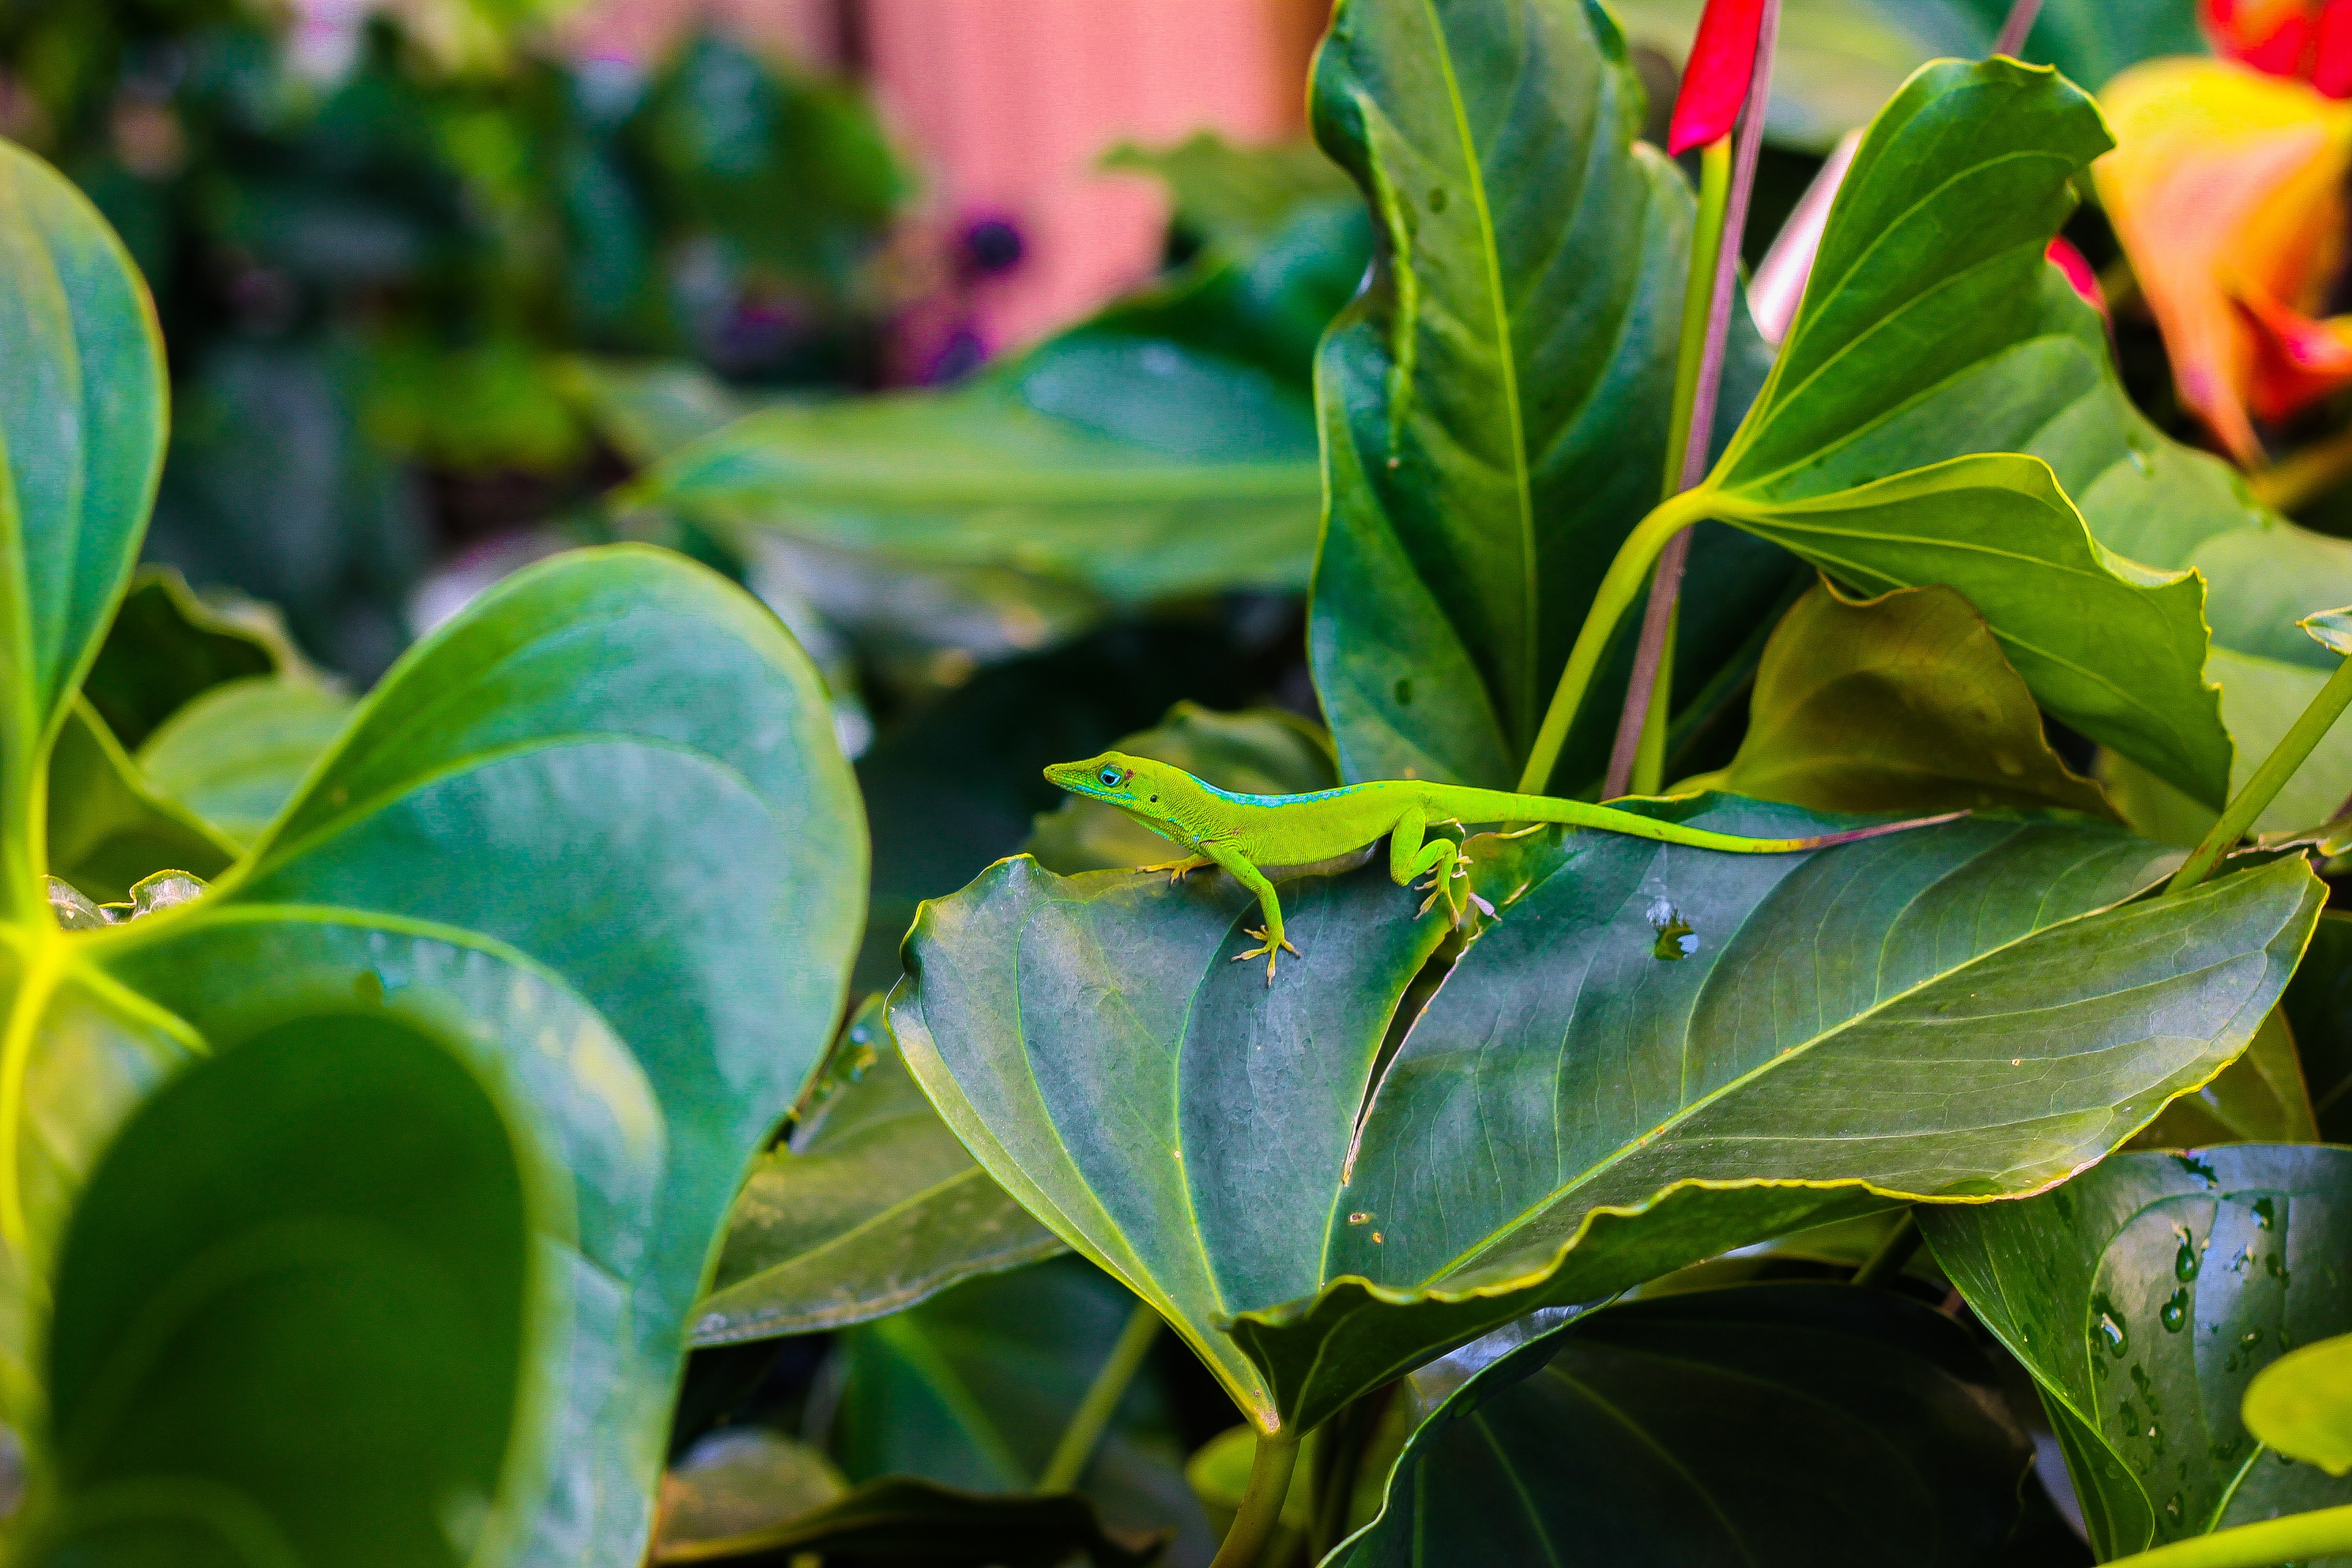
tree, nature, plant, leaf, flower, green, jungle, produce, natural, botany, garden, flora, lizard, animals, shrub, tropics, macro photography, flowering plant, emerald lagartija, land plant